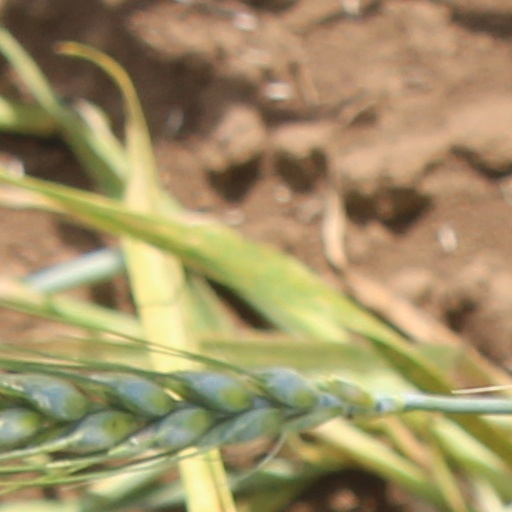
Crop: wheat